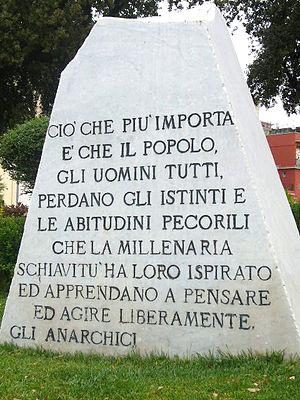
Monument en mémoire des anarchistes à Pouzzoles, avec une citation d'Errico Malatesta